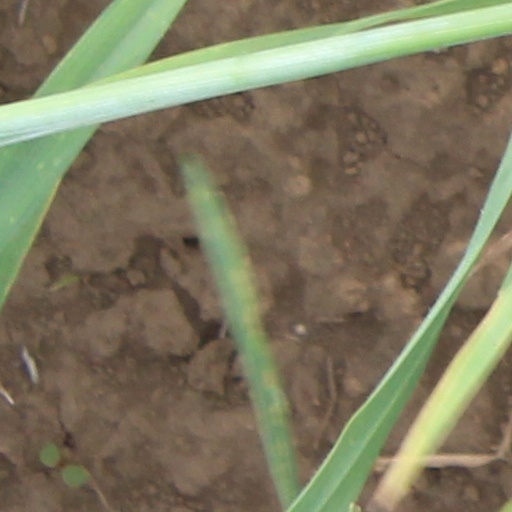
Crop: wheat